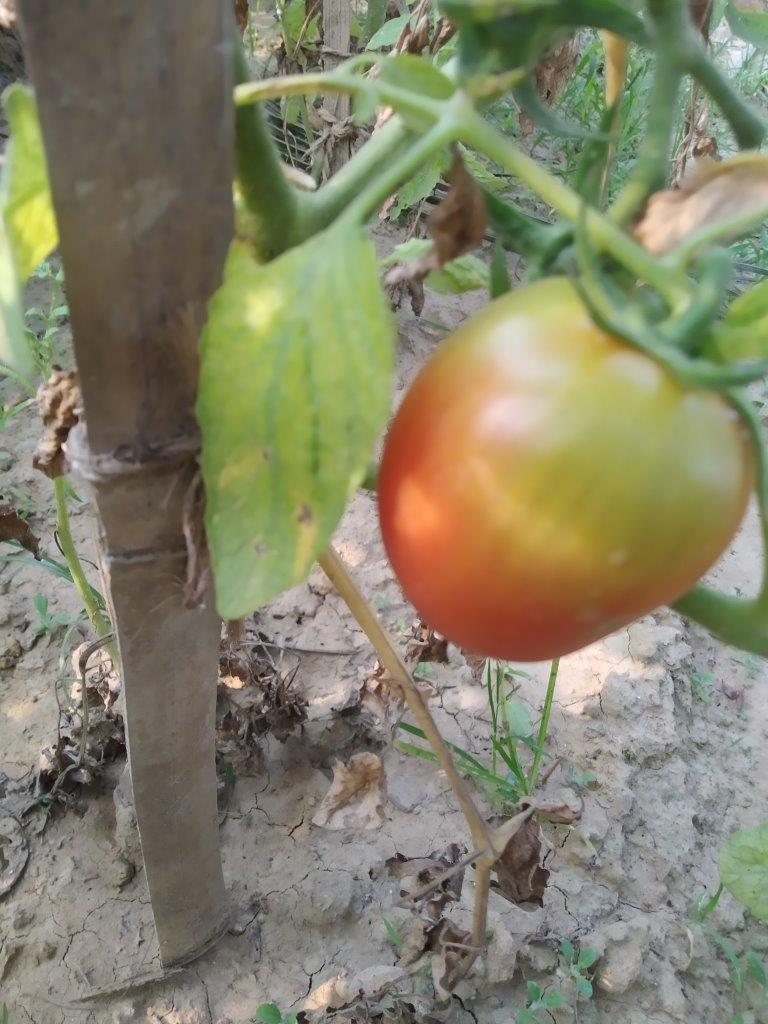
Maturity: Mature